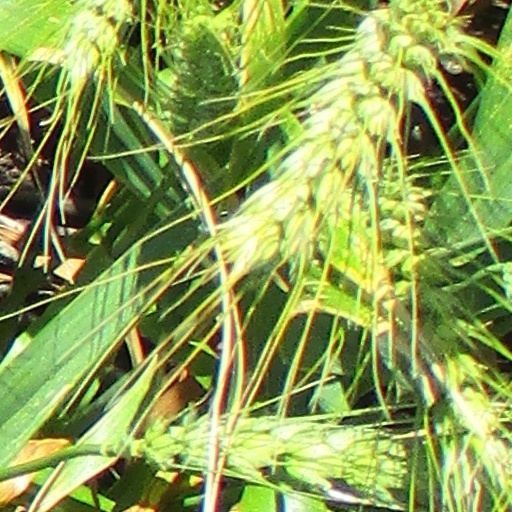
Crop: wheat